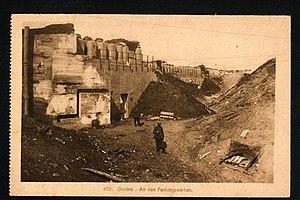
La 1ʳᵉ division de Landwehr est une unité d'infanterie territoriale de l'armée impériale allemande, créée en 1914 pendant la Première Guerre mondiale. Elle combat sur le front de l'Est jusqu'à la fin de 1917 puis est transférée sur le front de l'Ouest. Elle est rapatriée et dissoute en 1919.